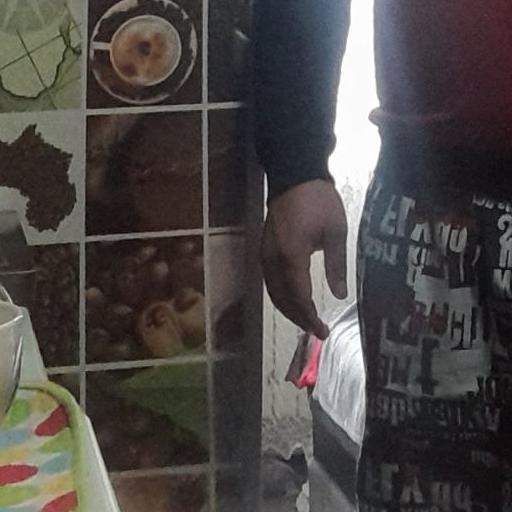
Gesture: no_gesture